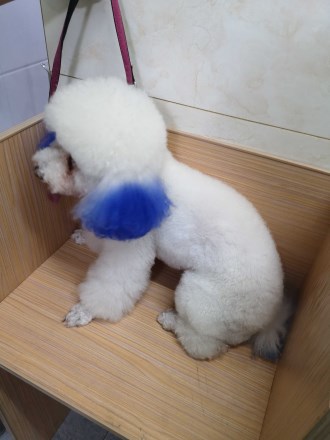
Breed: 3083-n000117-Bichon_Frise